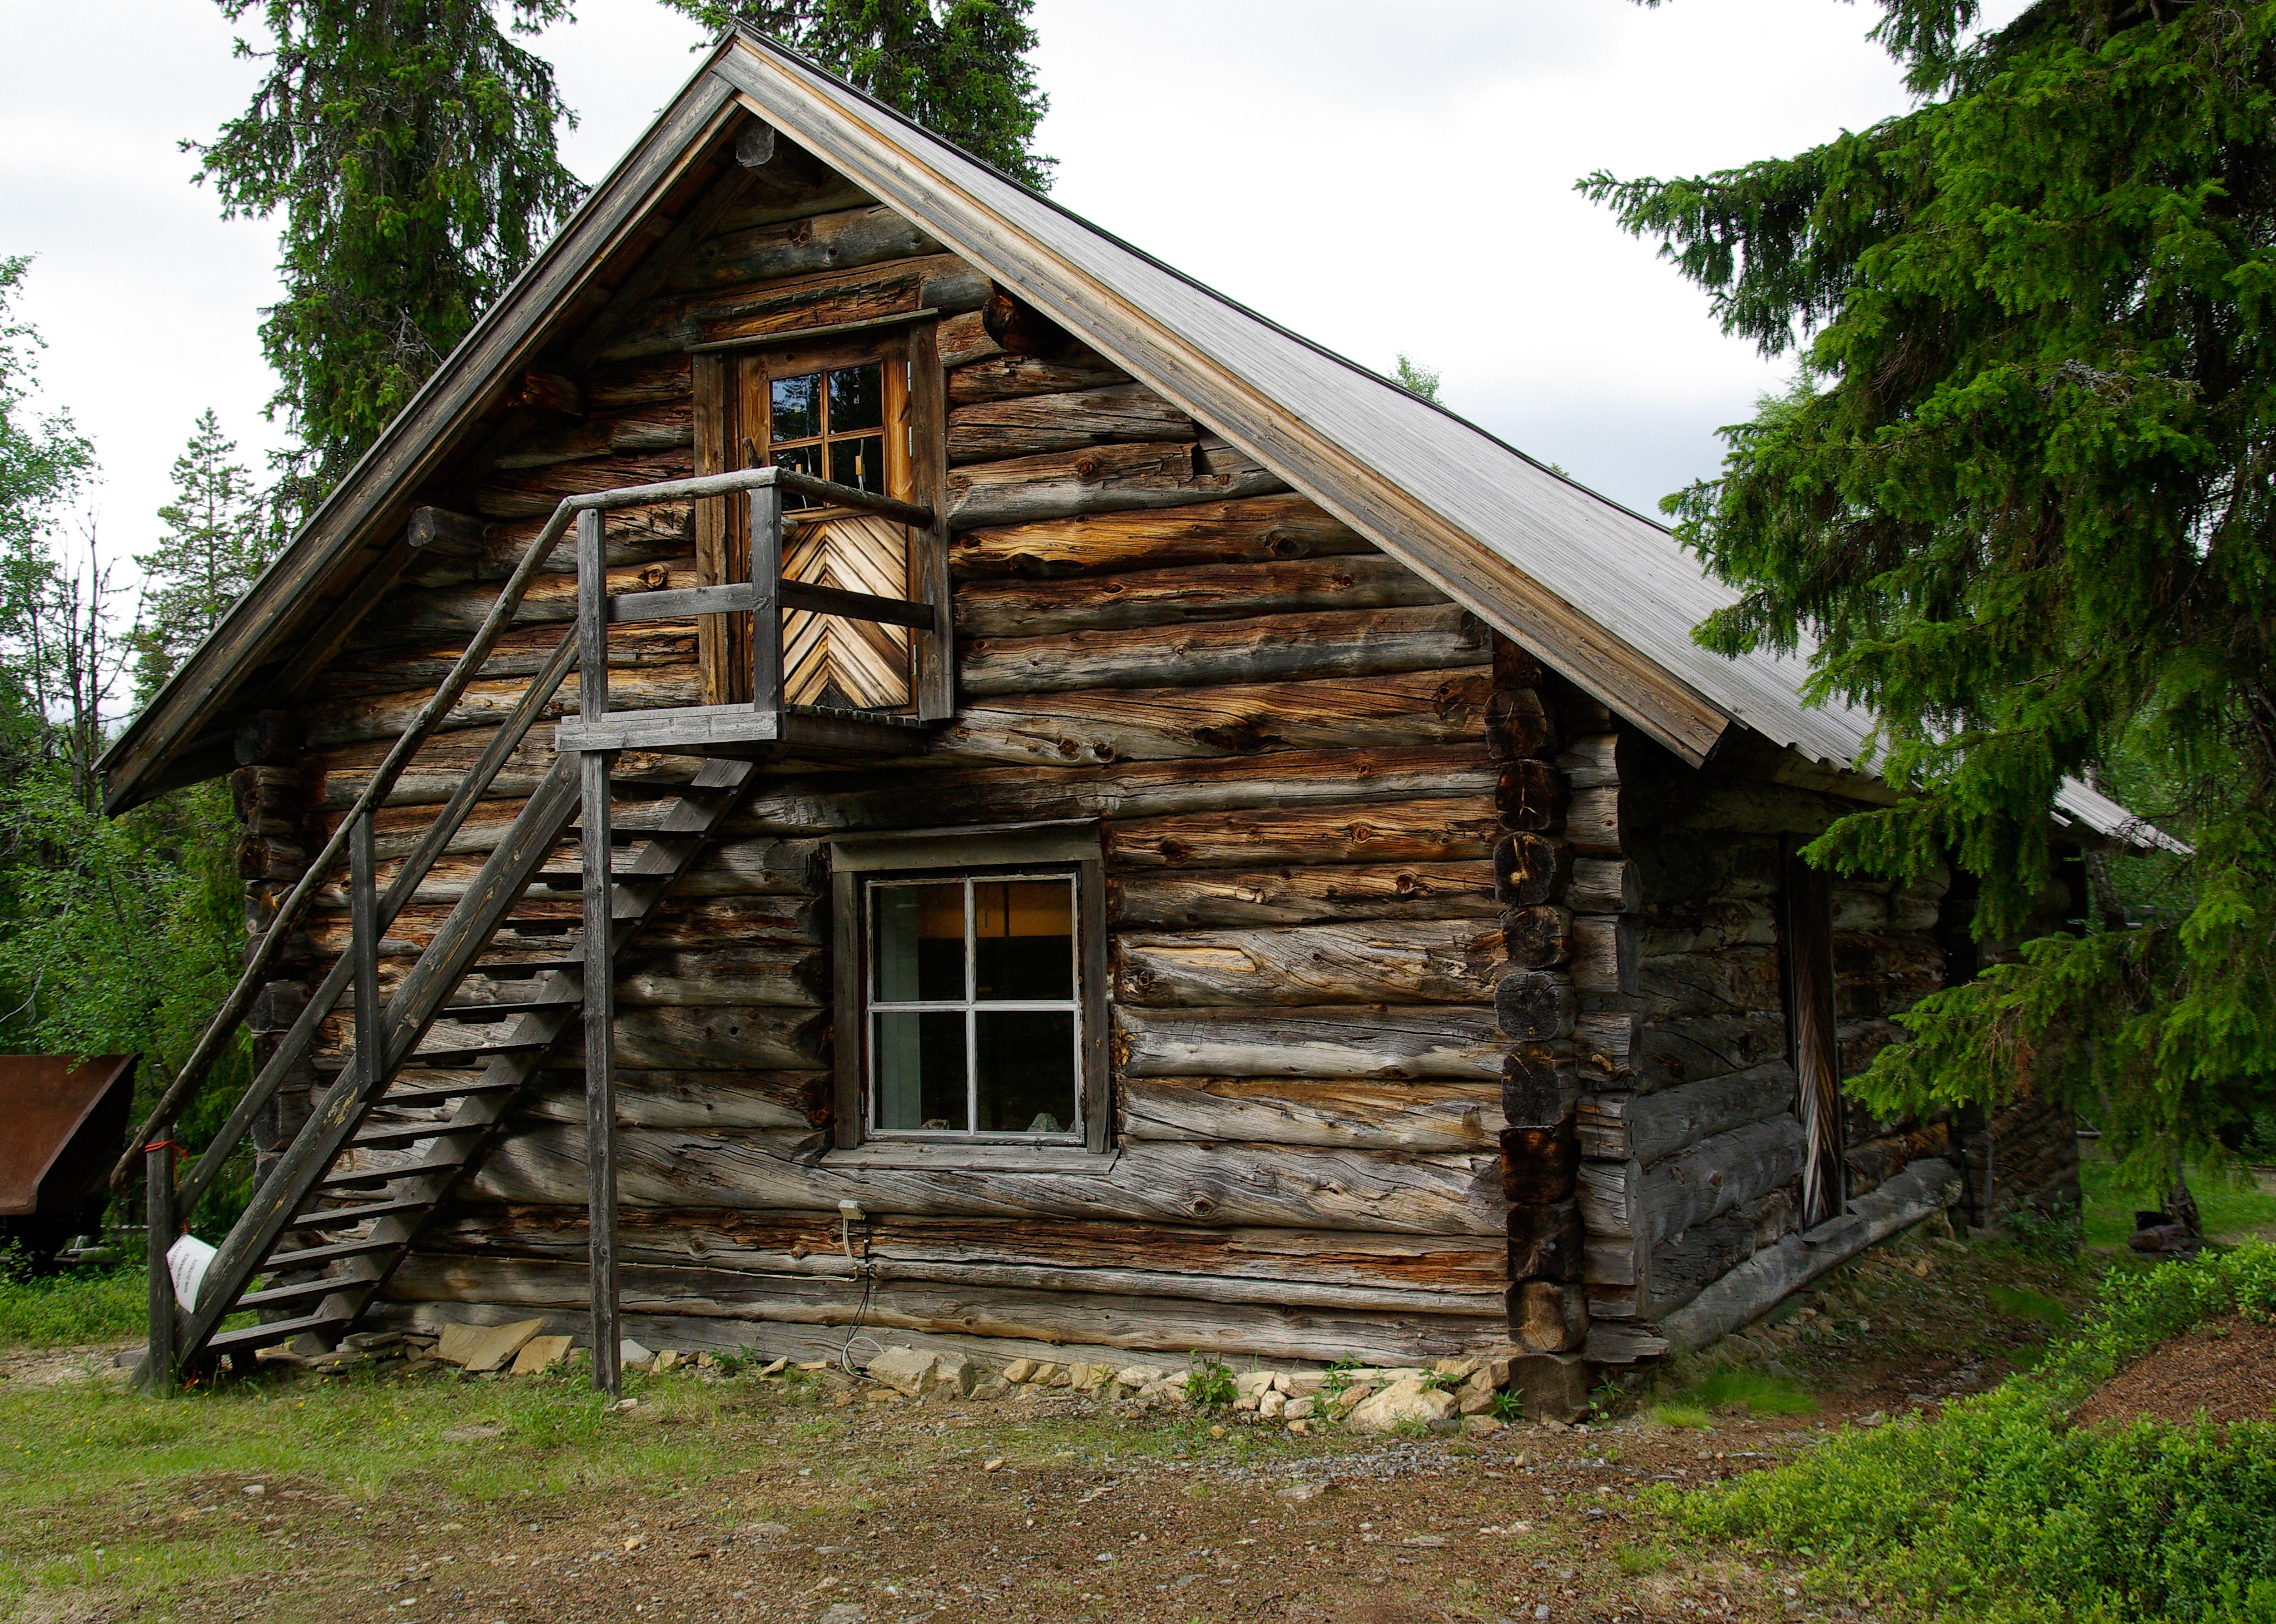
wood, house, building, home, shed, hut, shack, cottage, chapel, wooden house, logs, farmhouse, finland, estate, log cabin, woodcutter, rural area, outdoor structure